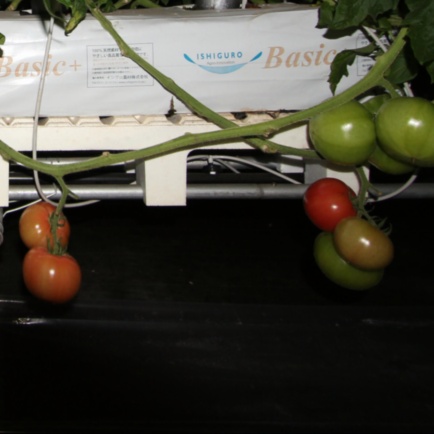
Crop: tomato